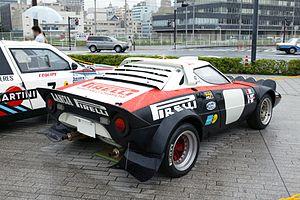
Le Tour de Corse 1978, disputé du 4 au 5 novembre 1978, est la soixante-deuxième manche du championnat du monde des rallyes courue depuis 1973, et la dixième manche du championnat du monde des rallyes 1978. C'est également la dix-huitième des dix-neuf épreuves de la Coupe FIA 1978 des pilotes de rallye, créée l'année précédente. L'épreuve fait aussi partie du championnat de France des rallyes.